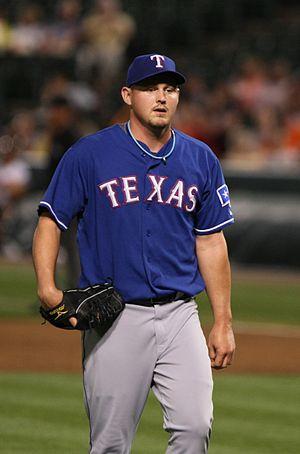
Matthew Reid Harrison est un ancien lanceur gaucher de baseball.